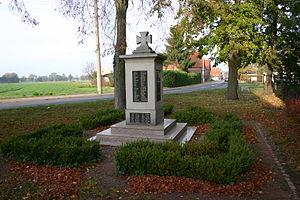
Kakau est une ancienne municipalité allemande située dans l'arrondissement de Wittemberg dans l'est de la Saxe-Anhalt. Depuis le 1ᵉʳ janvier 2011, elle fait partie de la ville d'Oranienbaum-Wörlitz.